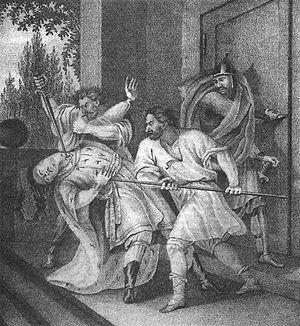
Iaropolk Sviatoslavitch, fut un prince rous’ de la dynastie des Riourikides, né entre 958 et 960 et qui régna de 972 à sa mort en 980. Il était le fils ainé de Sviatoslav.
Cette page concerne l'année 980 du calendrier julien.